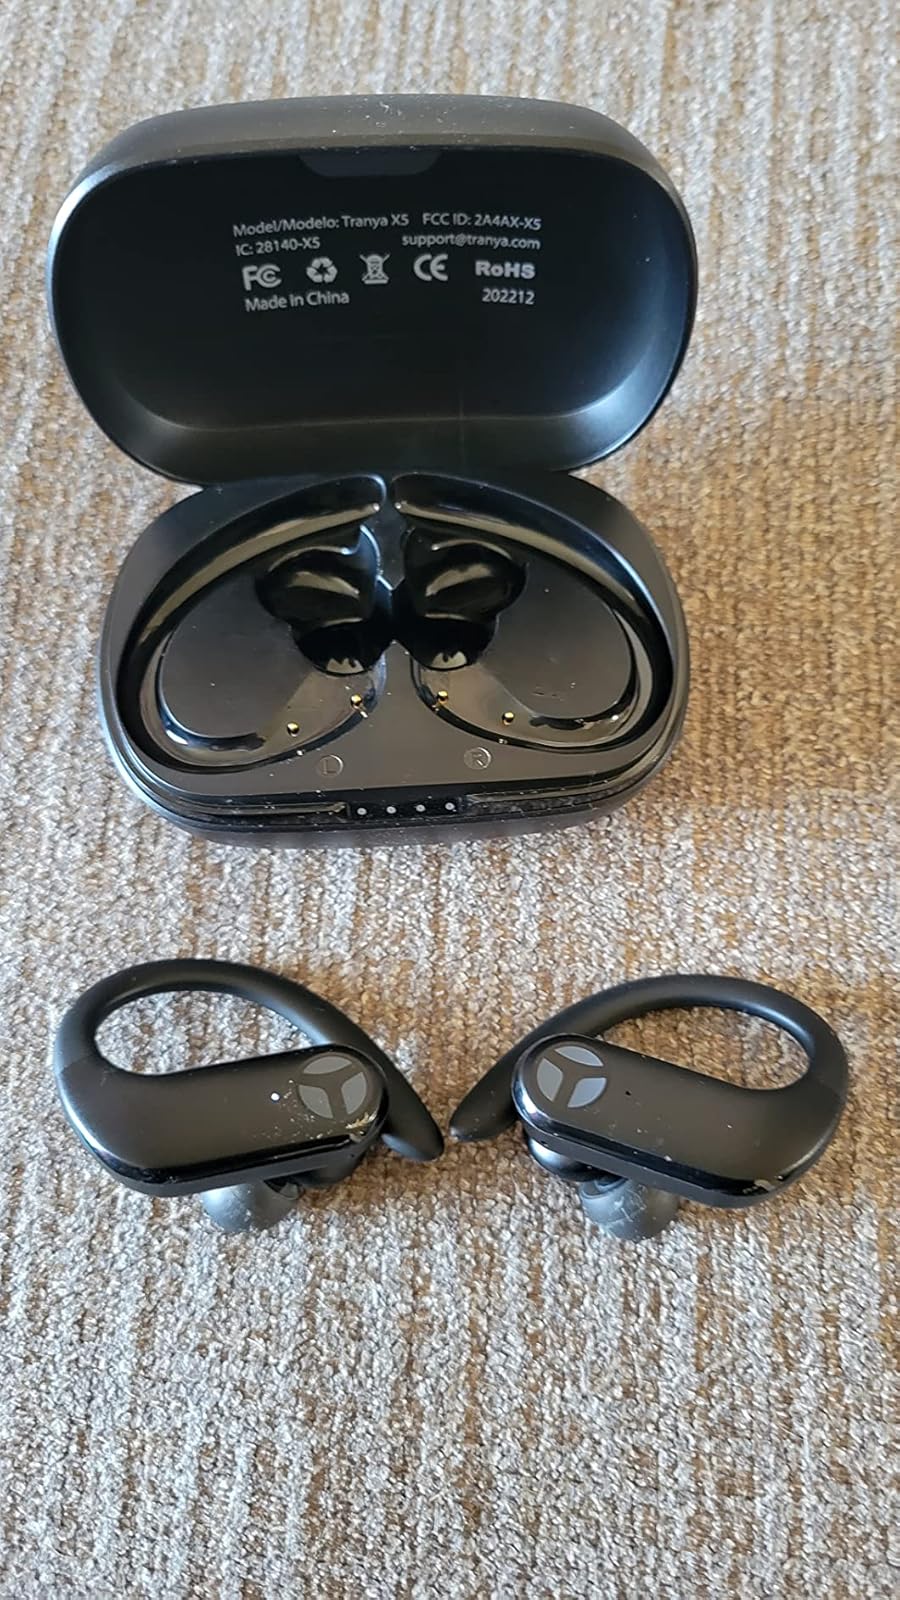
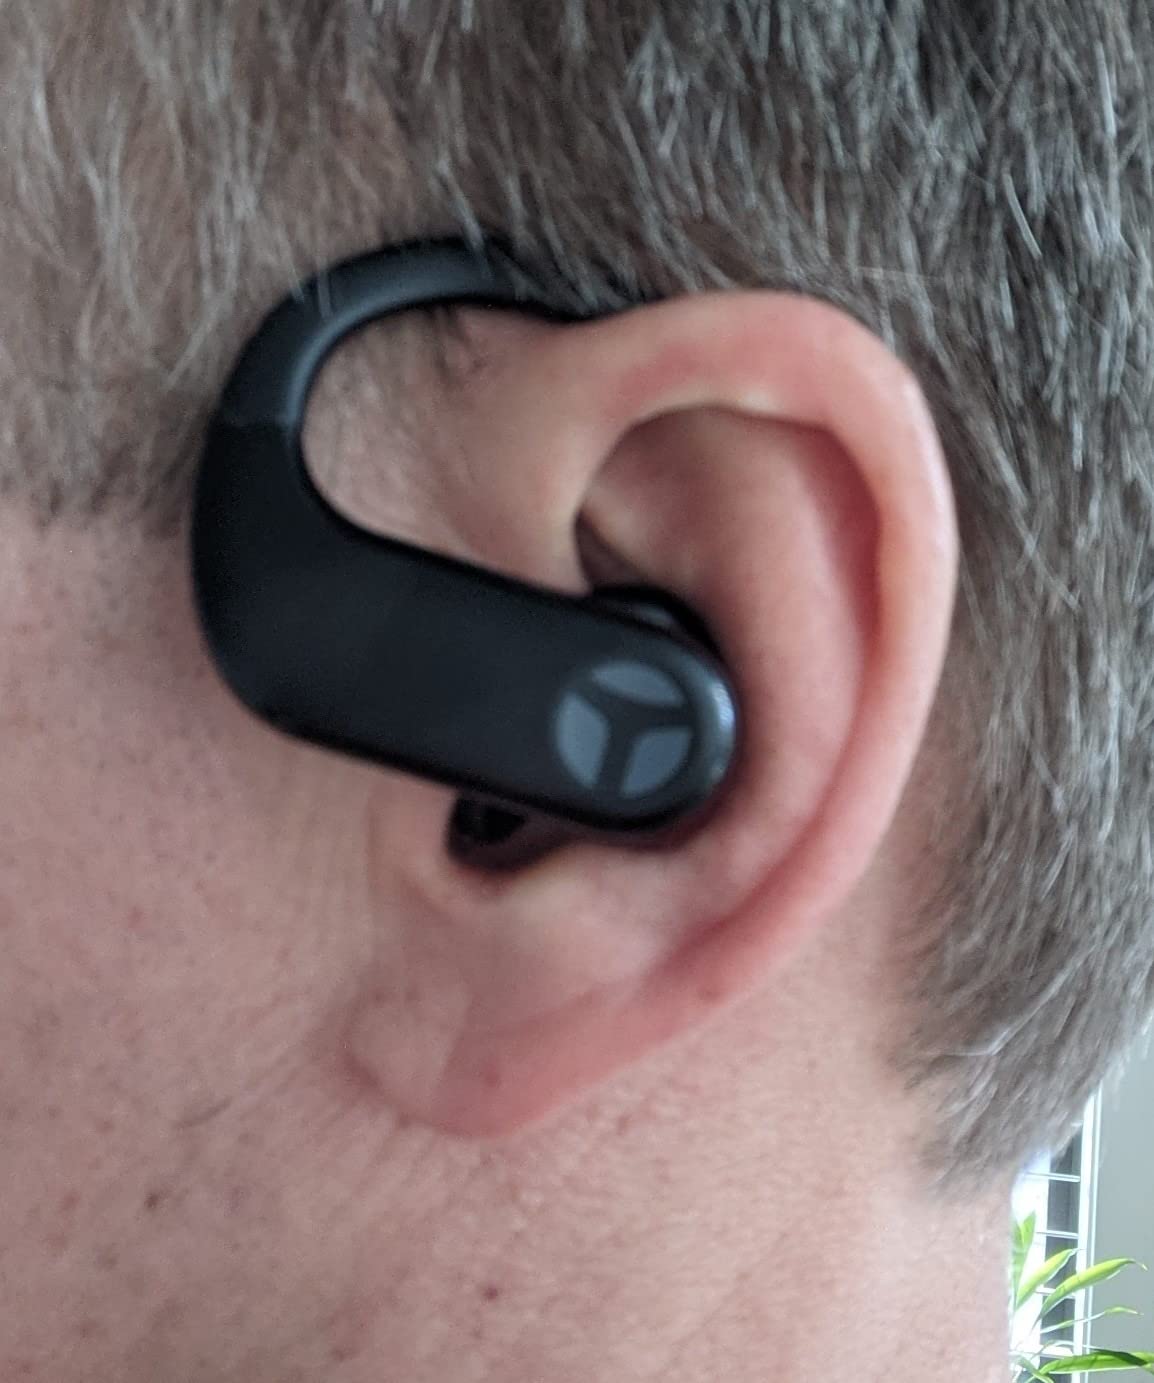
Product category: earbuds
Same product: yes